Kittelsthal Dripstone Cave

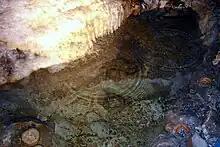
Water pool in the Big Grotto

From the Big Grotto, descend a few steps to the Drei Gleichen area. Of the stalactites that give the cave its name, only stumps remain, as they fell victim to vandalism before the cave was closed. Massive, coarsely crystalline sinter surfaces and several small eccentrics hidden in wall niches can be seen. These grow seemingly without any regularity, even against gravity, in all directions and are often strangely curved. Chemically they are identical with the dripstones. Further steps lead to the Domgrotte, an elongated cavity, in the ridge area of which the baryte passage is visible again, which was left for a short time. There, besides the barite, there are also yellowish to greenish fluorite crystals, maximum one centimeter thick. The fluorite dissolves much faster than the barite, that's why partly only the negatives of the crystals are left. In the rear part of the cathedral grotto there is the tanning chamber with numerous corrosion forms on the walls, which are due to the chemical dissolution of the limestone by the cave waters. The further continuation of the cave in this area is filled with clay. There, 48 meters below the earth's surface, the deepest point of the show cave section is reached.